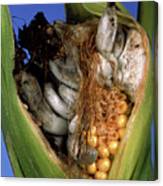
Plant: Corn
Disease: corn smut